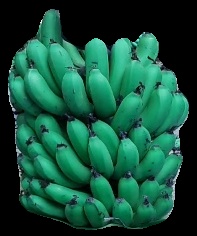
Variety: pachbale
Grade: grade2